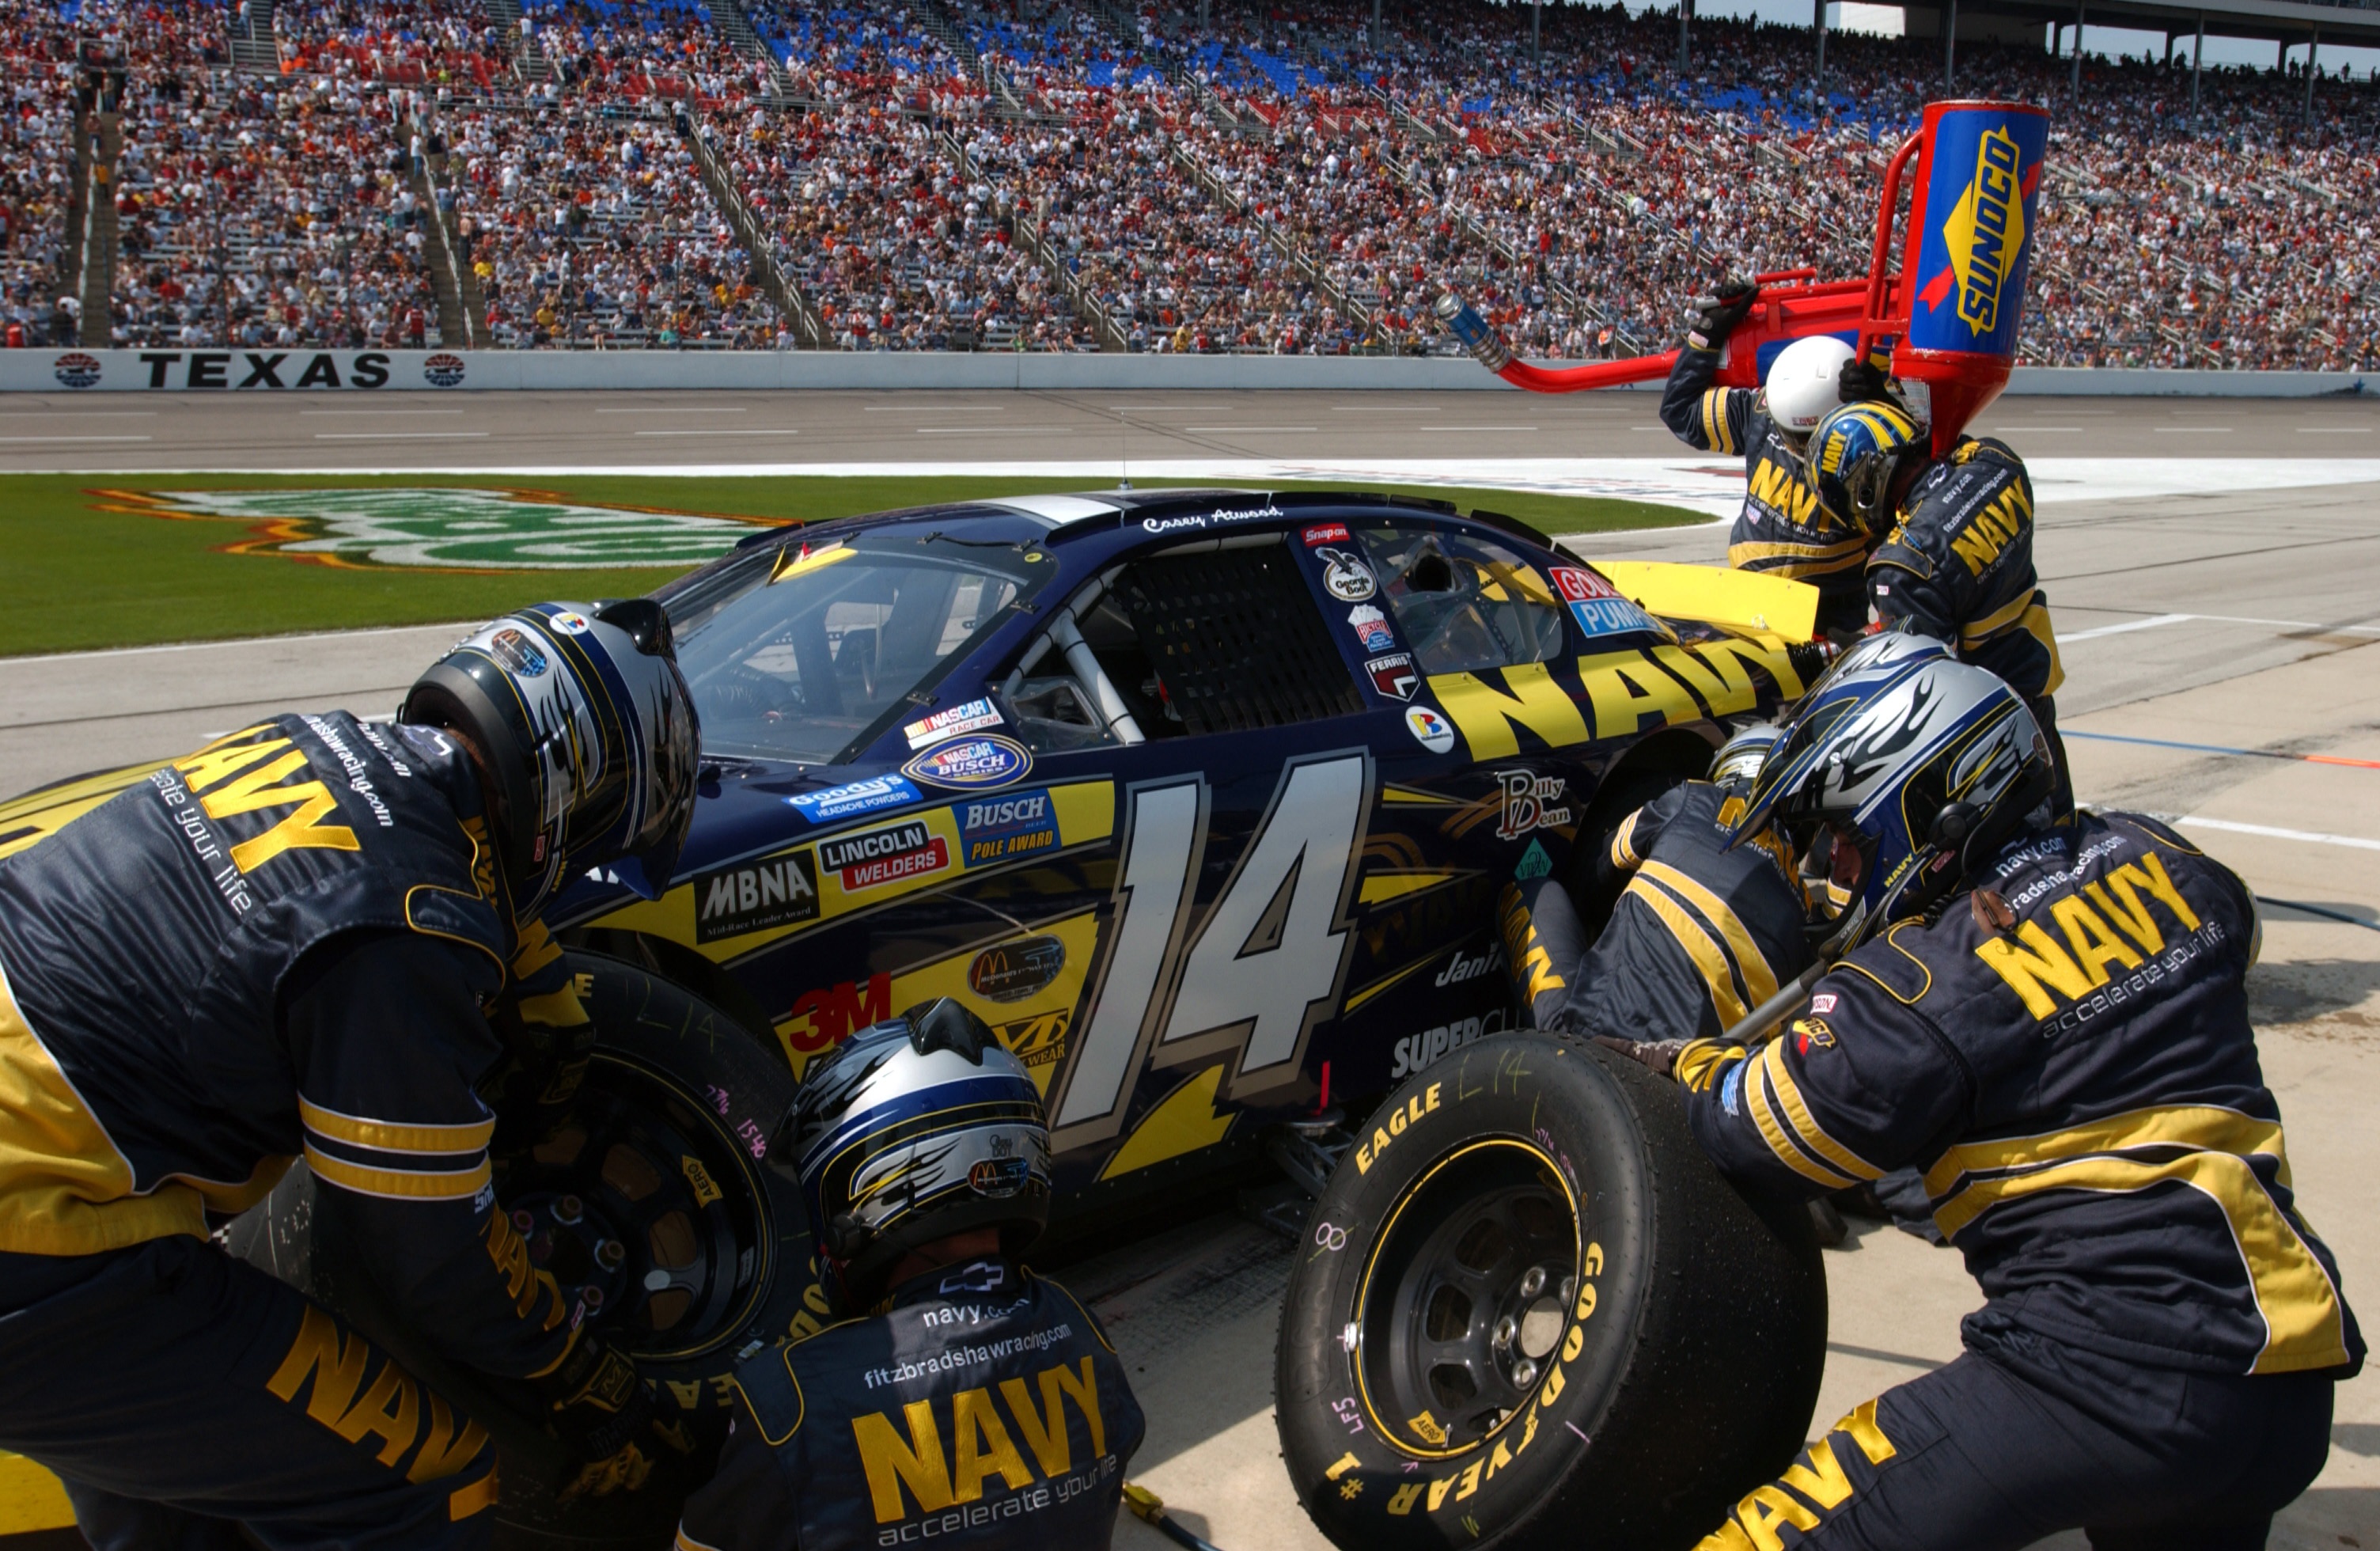
structure, sport, car, vehicle, drive, speed, race, sports, tires, engine, racing, motor, gasoline, race track, fast, racetrack, motorsport, nascar, drivers, pit stop, motorcycle racing, auto racing, road racing, sport venue, stock car racing, dirt track racing, superbike racing, grand prix motorcycle racing, pit crew